Elise Testone

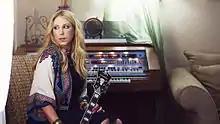
Testone in 2014

Elise Nicole Testone (born July 29, 1983) is an American singer and songwriter from Mount Pleasant, South Carolina. She placed sixth on the eleventh season of "American Idol." Her debut album "In This Life" was released in February 2014, and her second album, "This Is Love", was released in 2019.